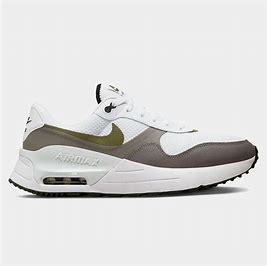
Brand: Nike
Model: Air Max Systm